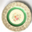
Label: plate